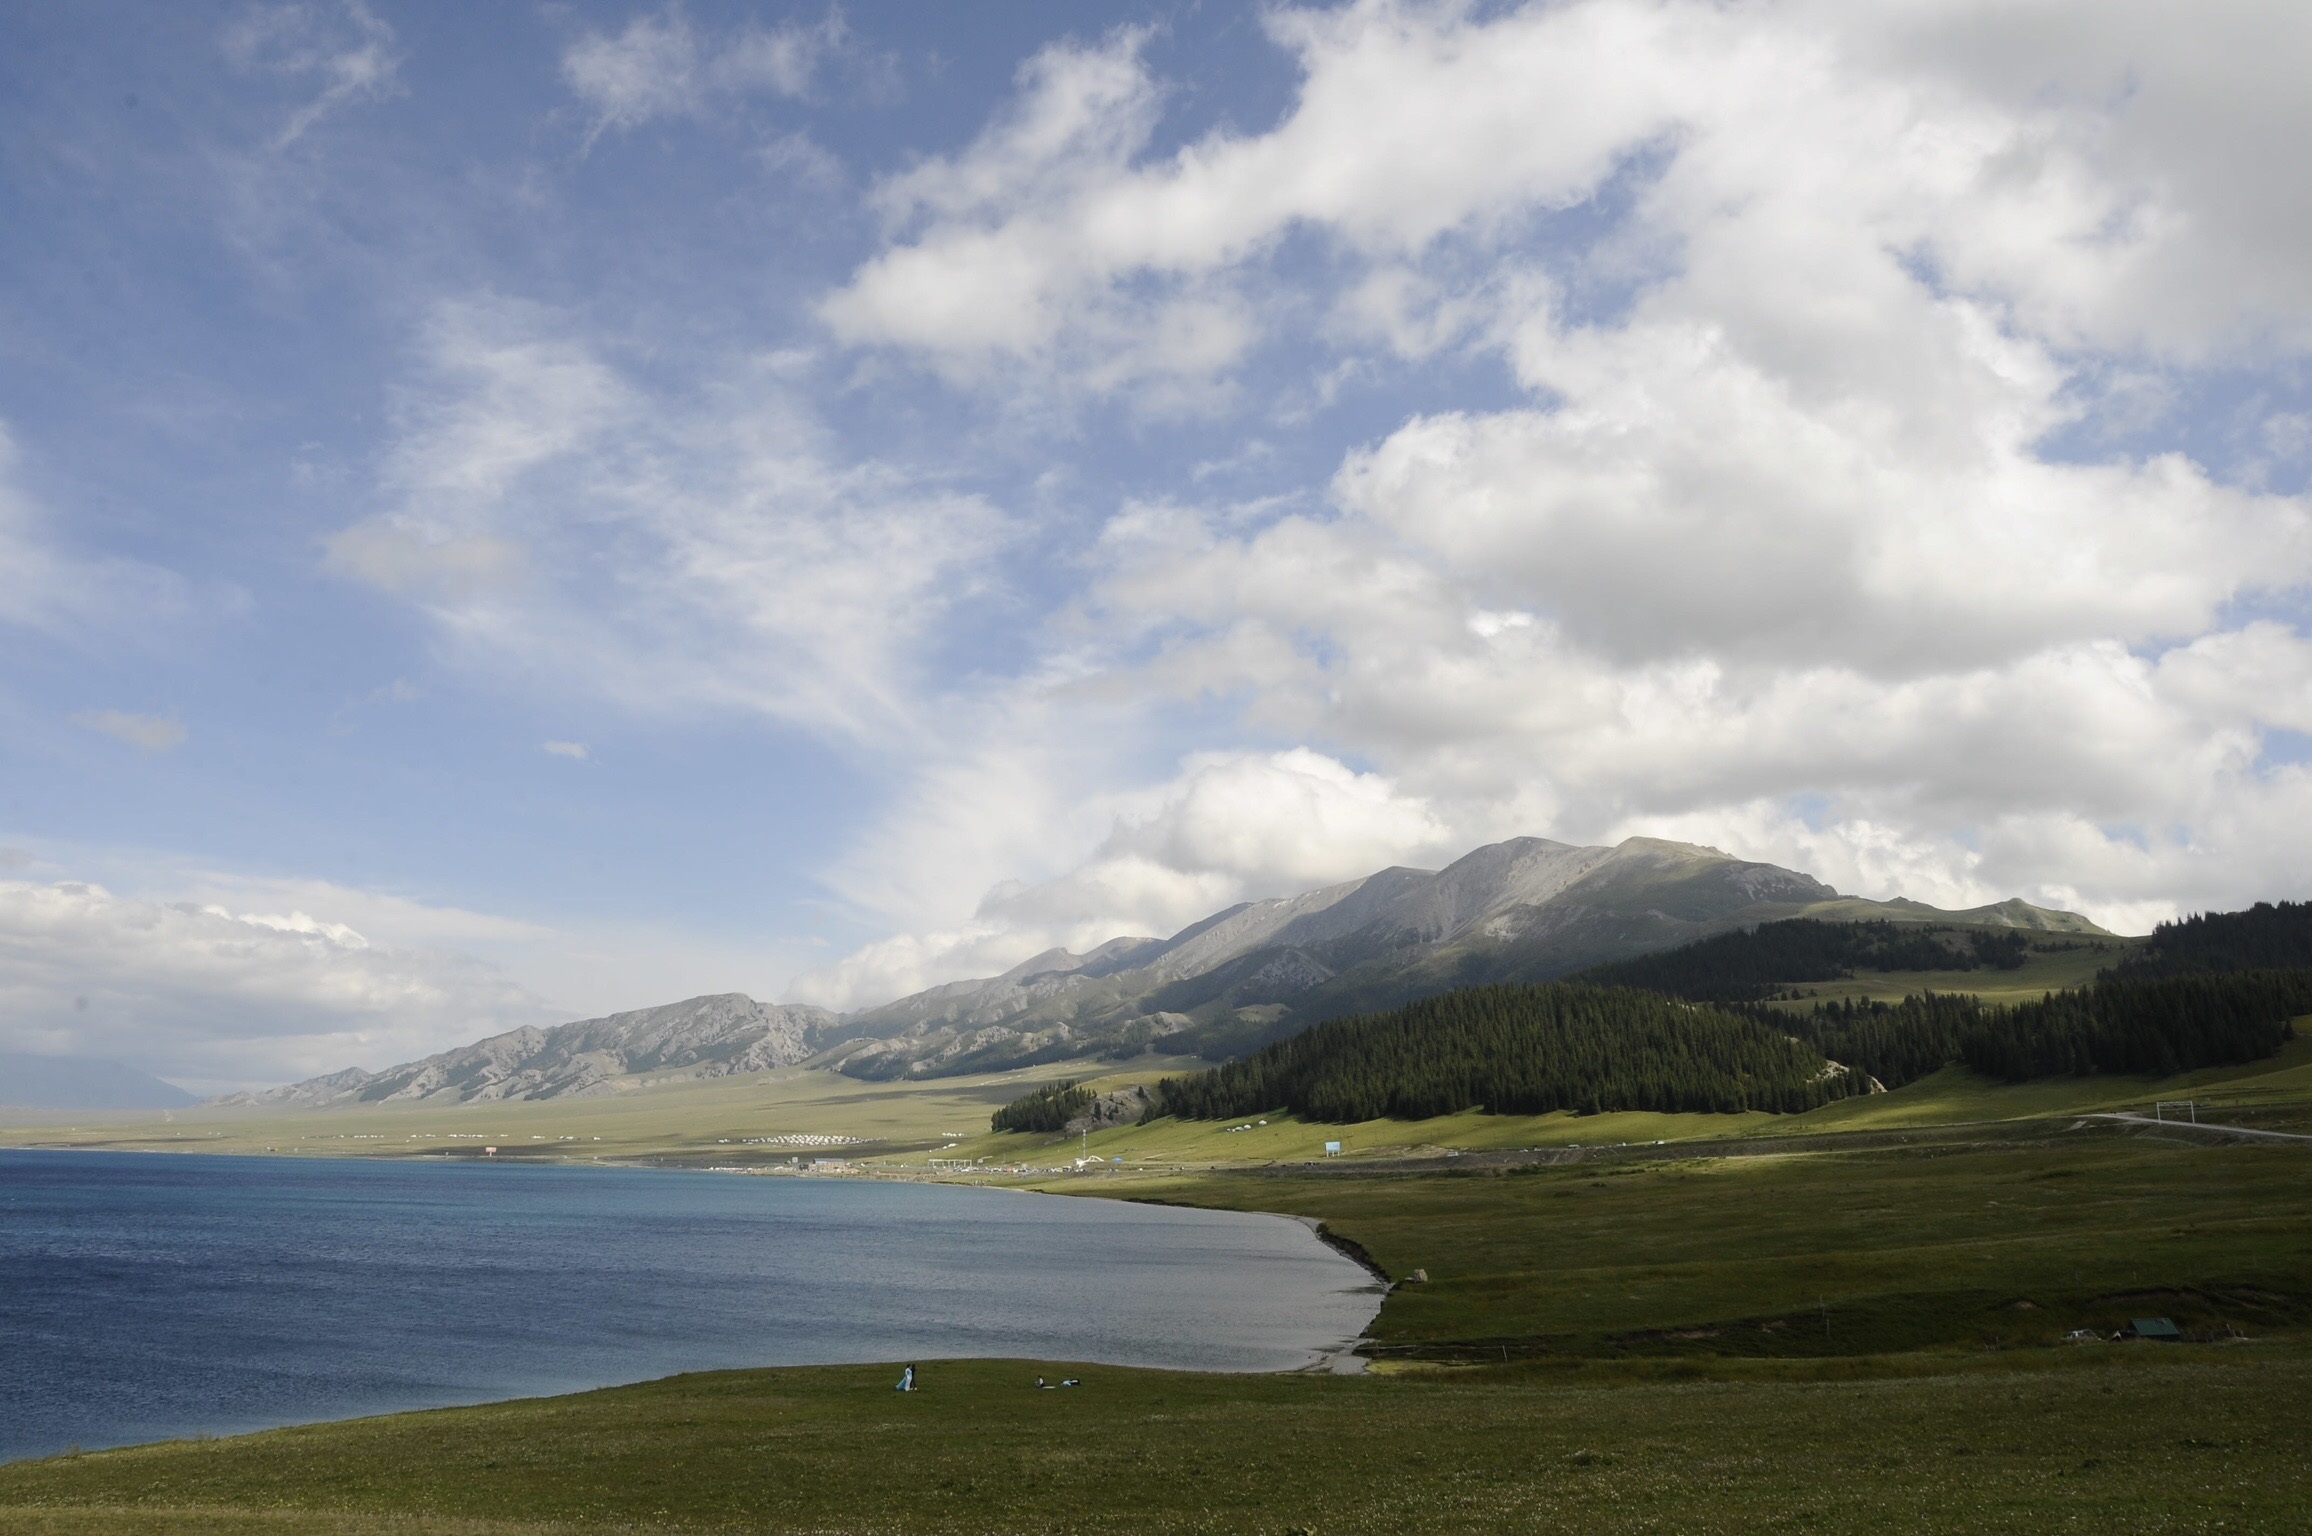
landscape, sea, coast, nature, horizon, mountain, cloud, sky, hill, lake, mountain range, bay, reservoir, tourism, highland, body of water, plateau, fell, loch, rural area, landform, in xinjiang, sailimu lake, meteorological phenomenon, geographical feature, atmospheric phenomenon, mountainous landforms